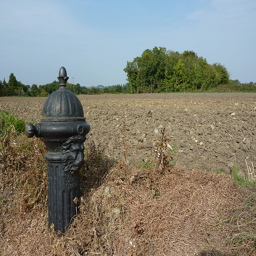
A gray fire hydrant sitting in the middle of a field.
a hydrant on the field near a bush
a black pole is sticking out of the ground
A black fire hydrant sits in a dead field.
a black fire hydrant partially buried  by the dirt